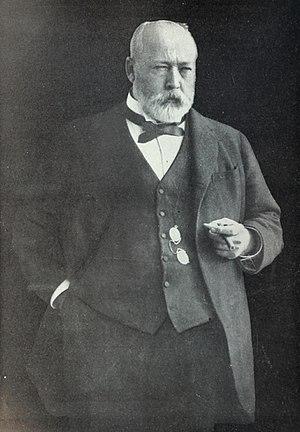
Le 3 février est le 34ᵉ jour de l'année du calendrier grégorien. Il reste 331 jours avant la fin de l'année, 332 en cas d'année bissextile.